Luther D. Bradley

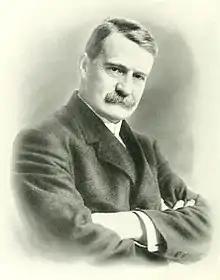

Luther Daniels Bradley (September 29, 1853 – January 9, 1917) was an American illustrator and political cartoonist associated with the "Chicago Daily News". Born in New Haven, Connecticut, he graduated from Yale University in 1875. After some years at his father's business, he traveled abroad, and spent over a decade in Melbourne, Australia, drawing for such publications as "Melbourne Punch". He returned to Chicago in 1893, working for the "Daily Journal" and "Inter Ocean", before joining the "Daily News" in 1899, where he spent the remainder of his life and career. He was known for strong anti-war sentiments, opposing U.S. involvement in World War I.